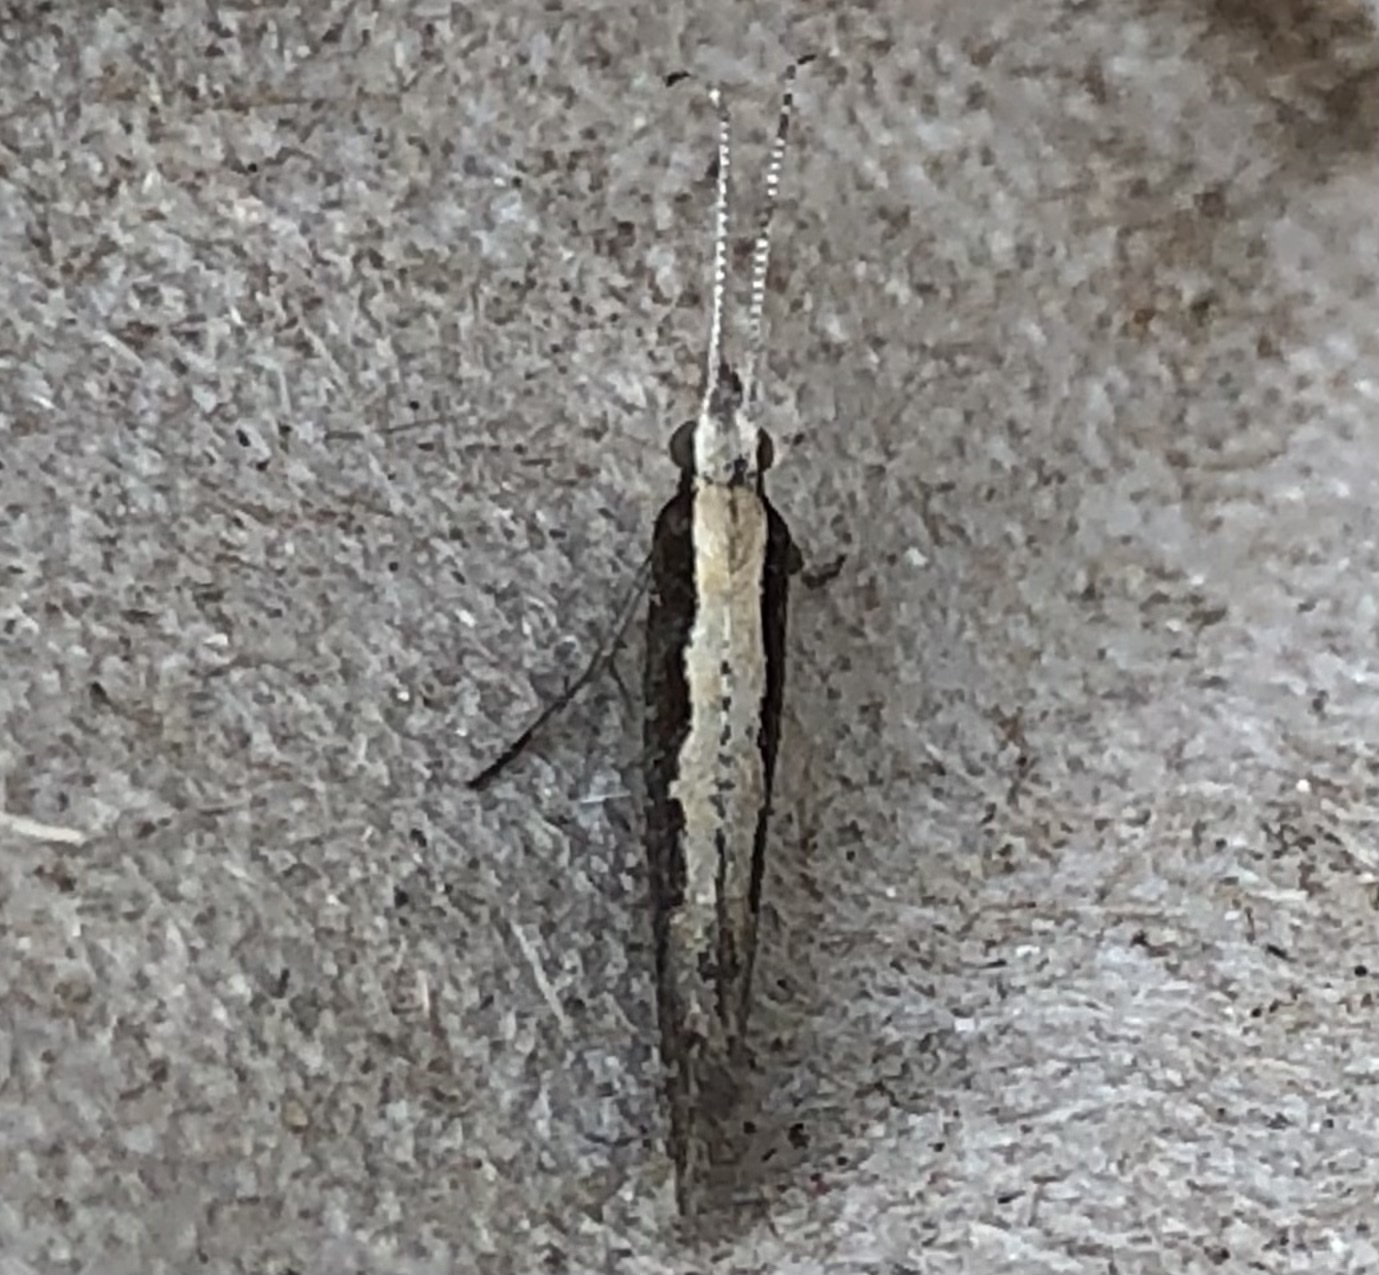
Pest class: diamondback_moth